La République (airship)

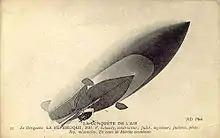
The "République" in Moisson, June/July 1908

The main structural components of the "République", like those of the "Patrie", was the gasbag, a nickel-steel frame (or keel), and a gondola suspended from the frame on steel cables. Contained within the envelope was a ballonet, which ensured that sufficient gas pressure was maintained in the envelope at all times, irrespective of the degree of expansion or contraction of the lifting gas. These components were essentially the same as for the "Patrie", the only differences initially being in the dimensions of the envelope and the ballonet. The modular structure enabled the envelope volume to be varied without affecting the keel or the gondola.